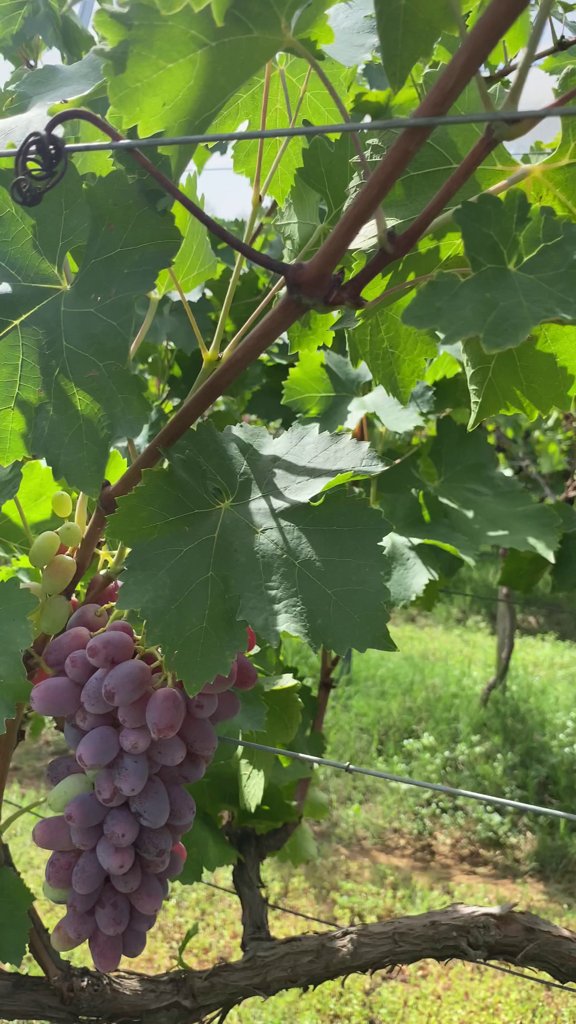
Berries visible: 59
Grape clusters: 2